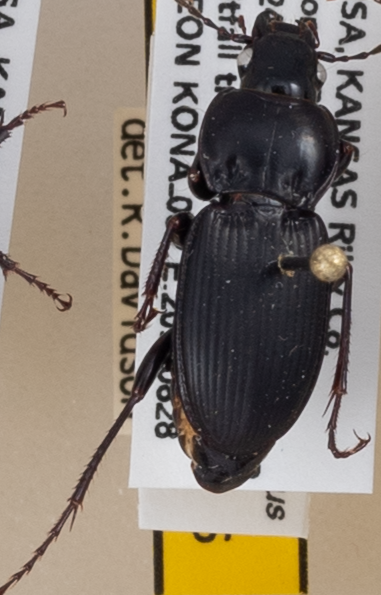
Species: Cyclotrachelus seximpressus
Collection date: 2019-08-28
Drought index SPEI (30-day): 2.09
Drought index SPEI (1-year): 1.69
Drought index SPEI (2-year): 0.8